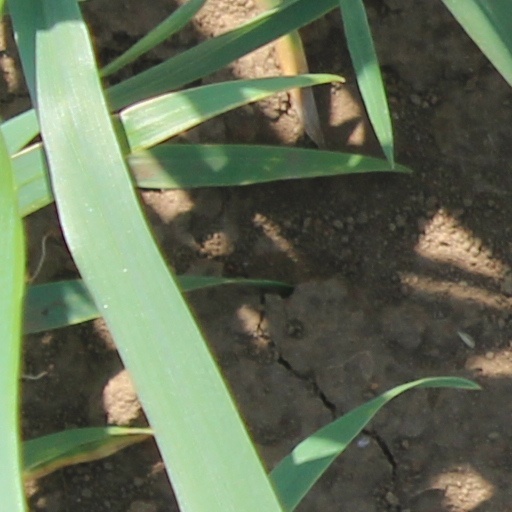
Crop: wheat